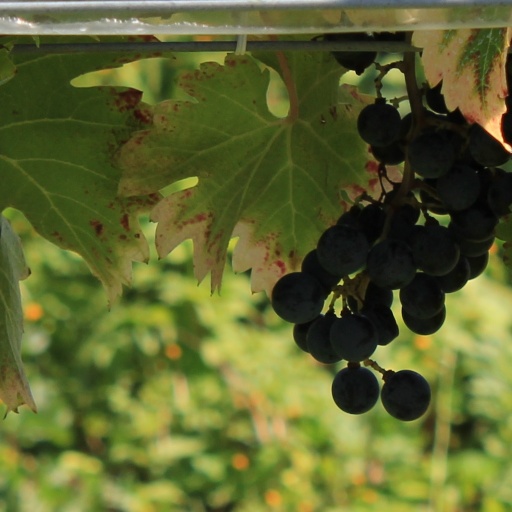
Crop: grape